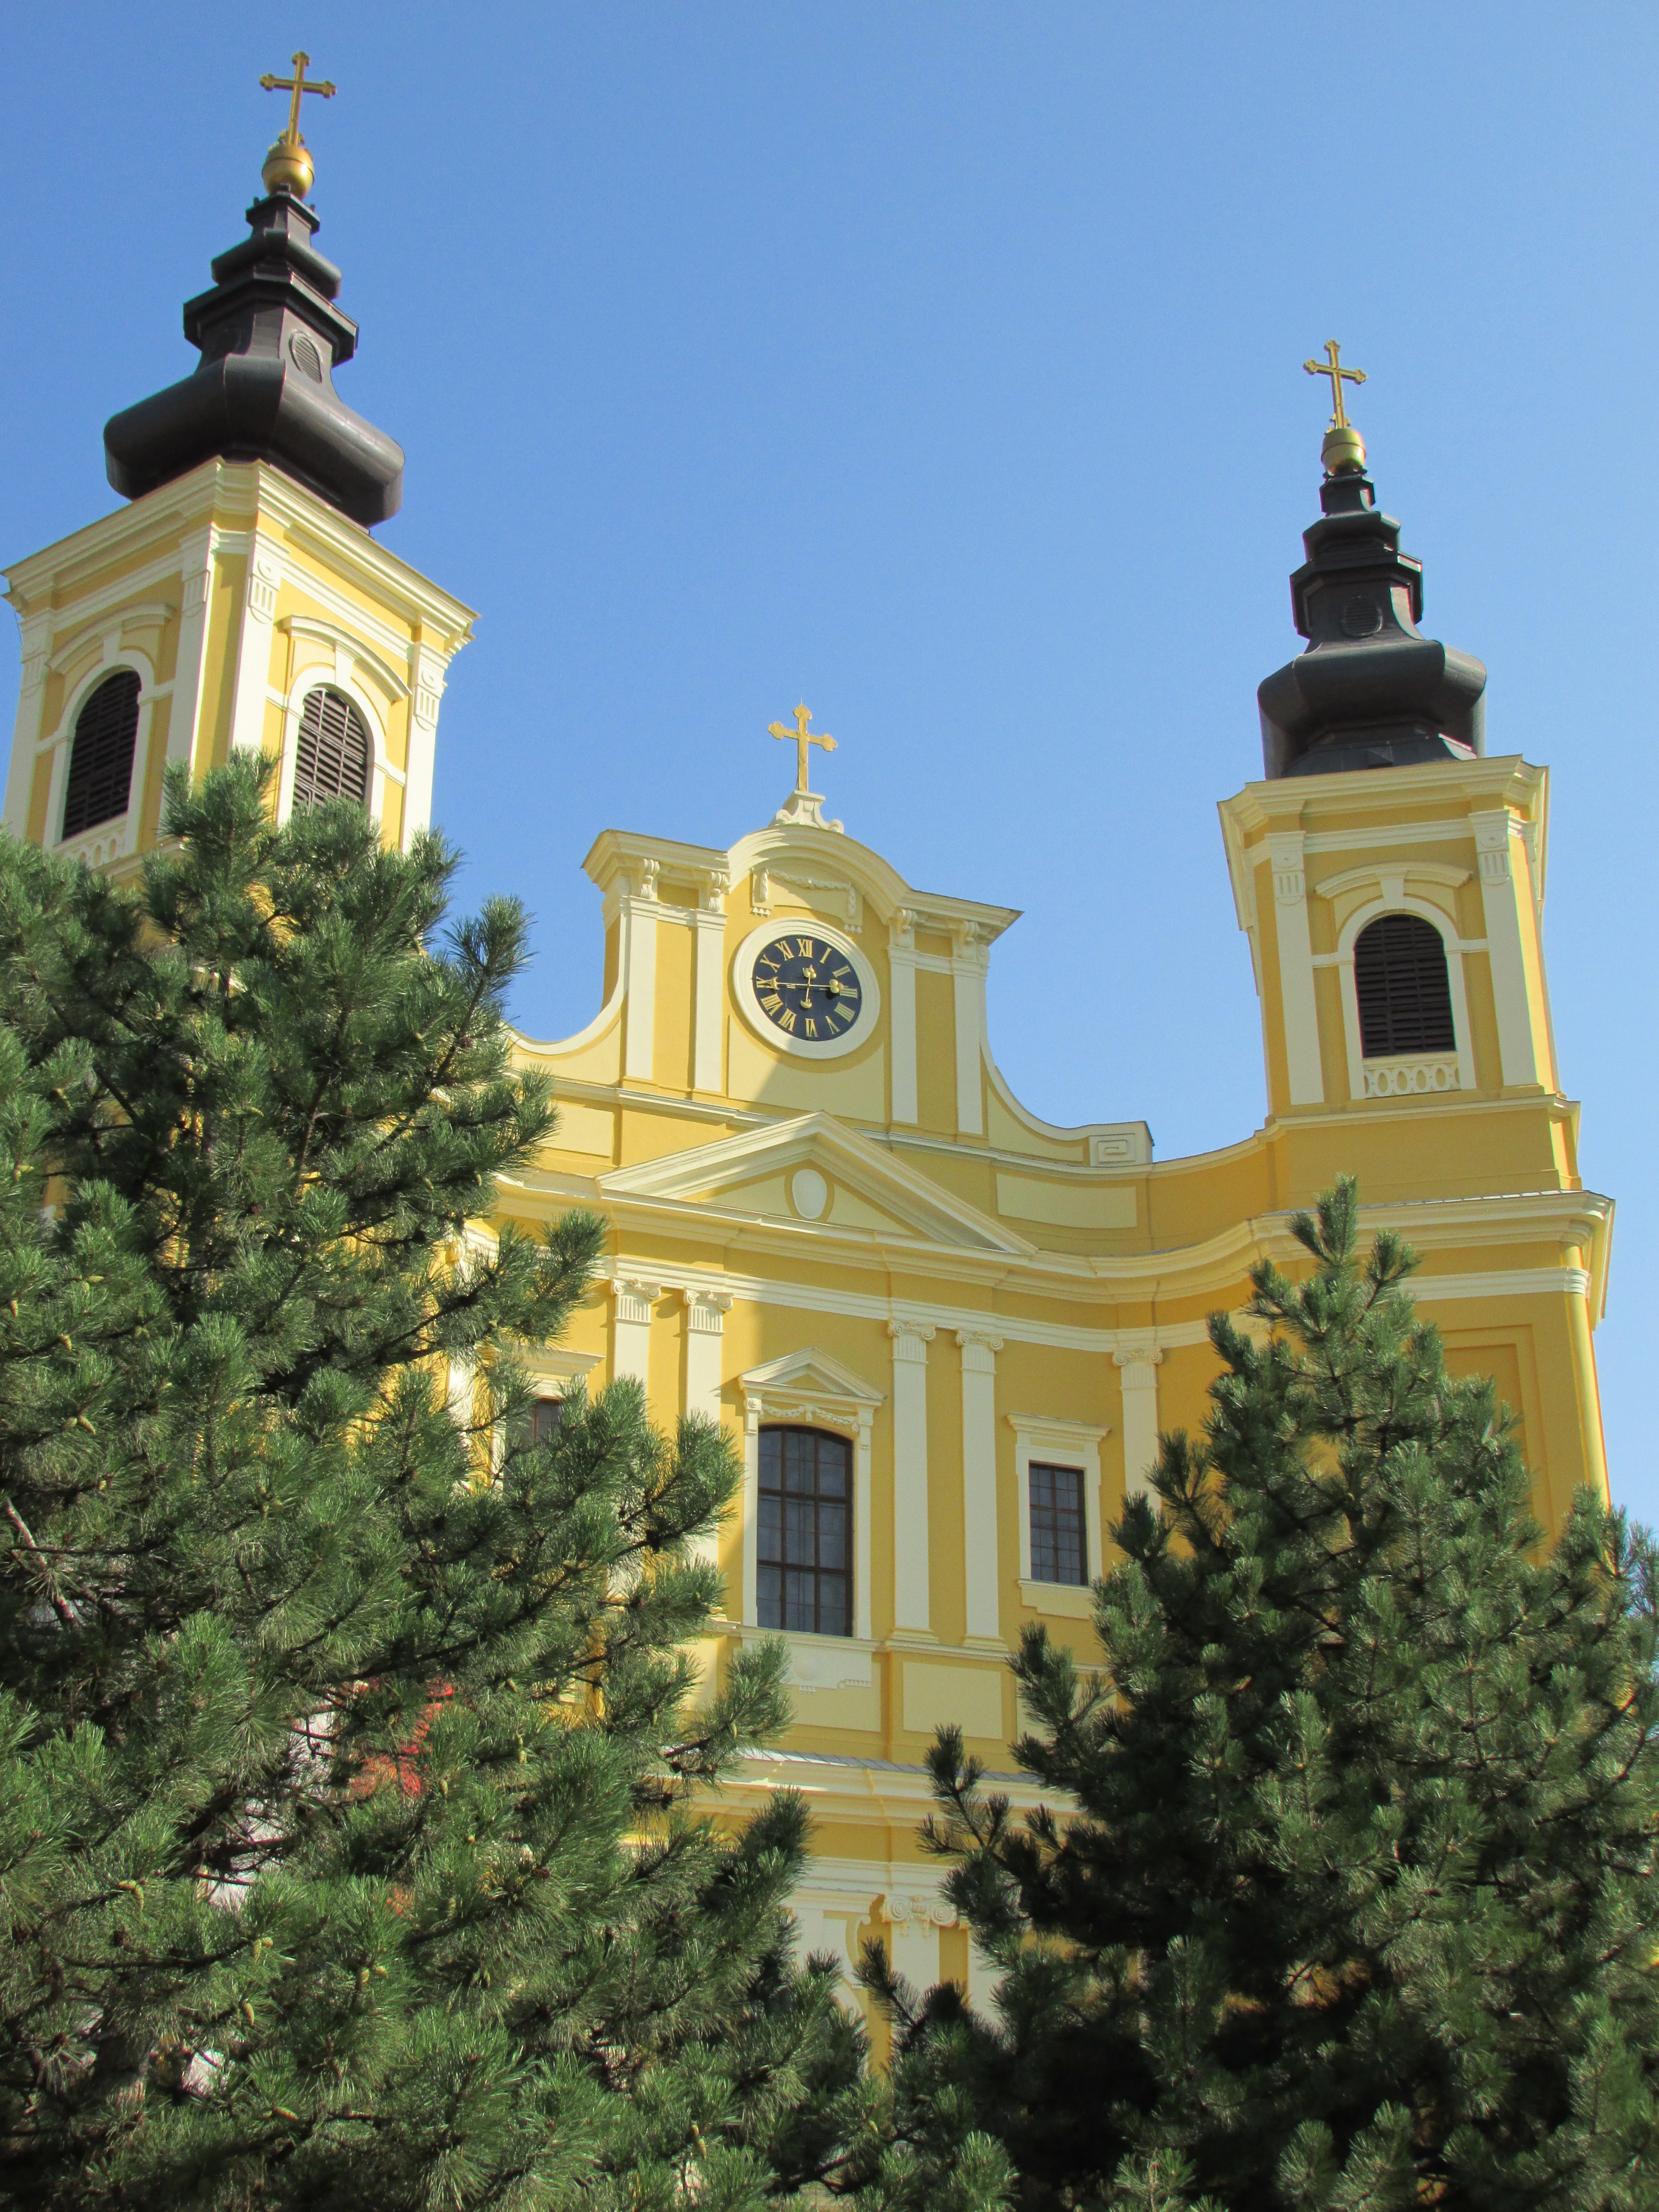
building, chateau, palace, tower, landmark, church, chapel, place of worship, bell tower, steeple, monastery, basilica, estate, transylvania, oradea, crisana, roman catholic